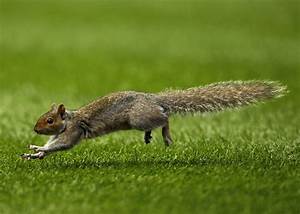
Label: squirrel